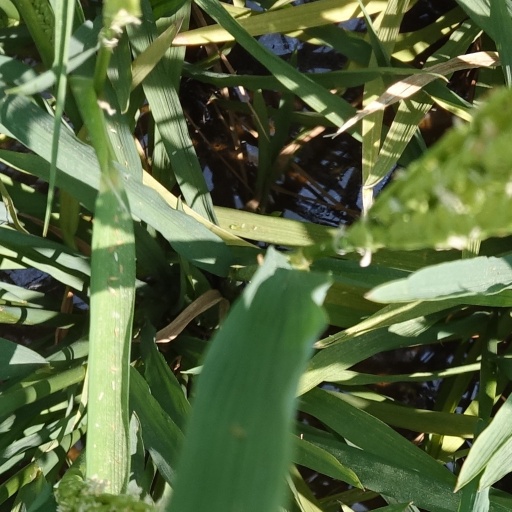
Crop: rice